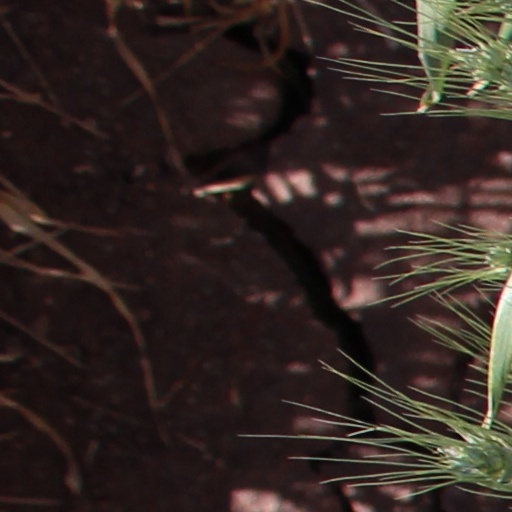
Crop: wheat